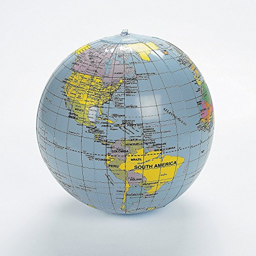
new standard map of the world - large 24